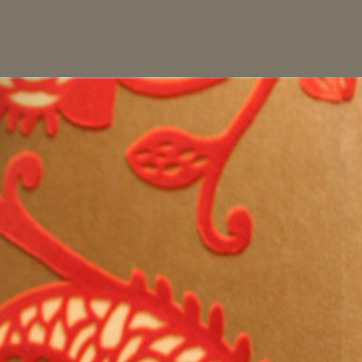
Material: wallpaper